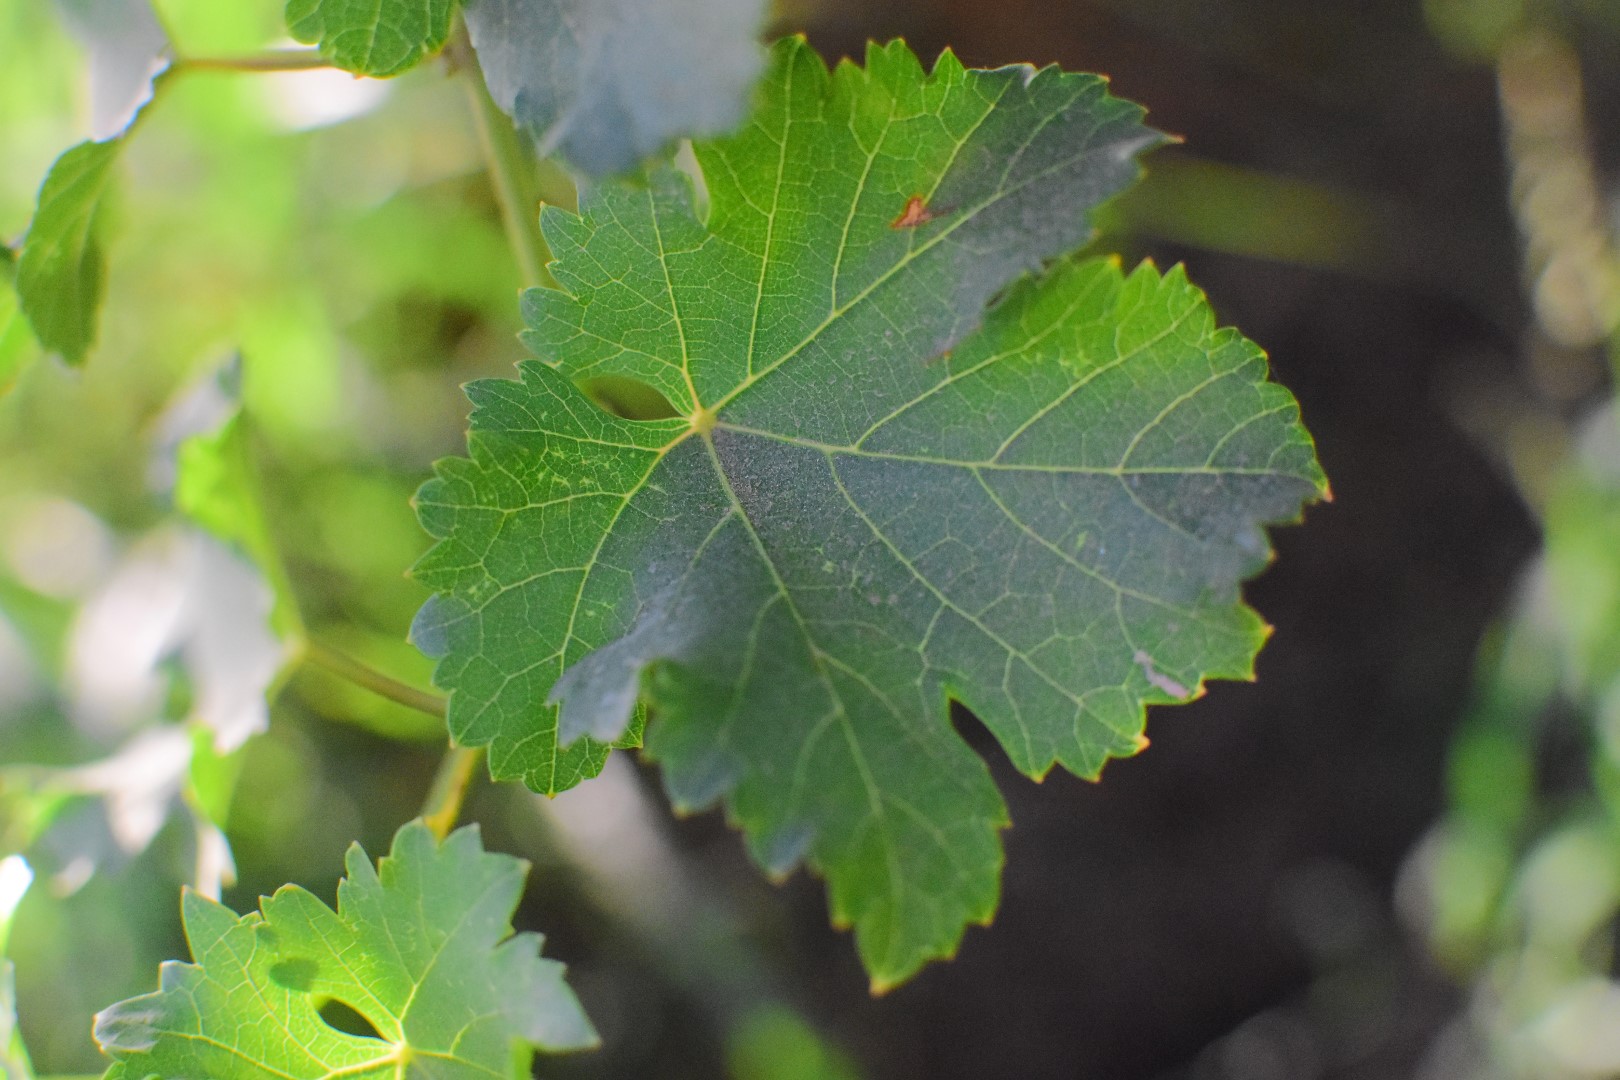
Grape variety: Deas Al-Annz